Jianchuan Museum Cluster

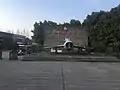
1955 Shenyang JJ-5 and the Entrance of Jianchuan Museum Cluster

The Jianchuan Museum Cluster is located in Anren Town, Dayi County, Sichuan province, China, about one hour's drive from the provincial capital Chengdu. It consists of 26 museums which showcase China's largest private collection of artifacts amassed during the last 60–70 years.